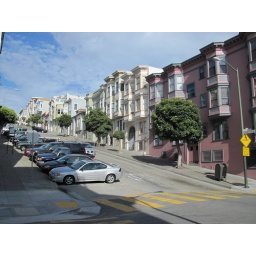
A day walking around SF. Random pictures of beautiful building and steetsA day walking around San Francisco. Random pictures of beautiful streets and buildings.